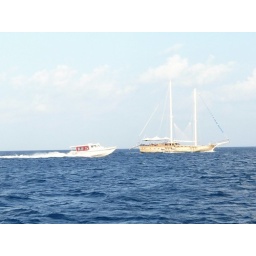
traditional madivian boat and speedboat in the indian ocean